Fate/Extra

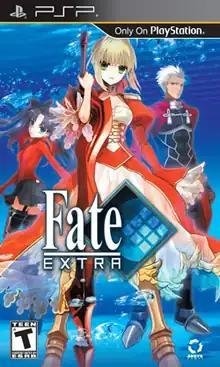
Cover for the North American version release

Fate/Extra (stylized as Fate/EXTRA) is a dungeon crawler role-playing game developed by Type-Moon and Imageepoch and published by Marvelous Entertainment for the PlayStation Portable. The game takes place in a parallel universe to the visual novel "Fate/stay night". It was released in Japan on July 22, 2010. Aksys Games localized the game for North America and released it on November 21, 2011. Three editions of the game were released in North America: a Limited Edition, a retail standard edition, and a PlayStation Network downloadable version. On May 4, 2012, Ghostlight released the game in PAL territories.